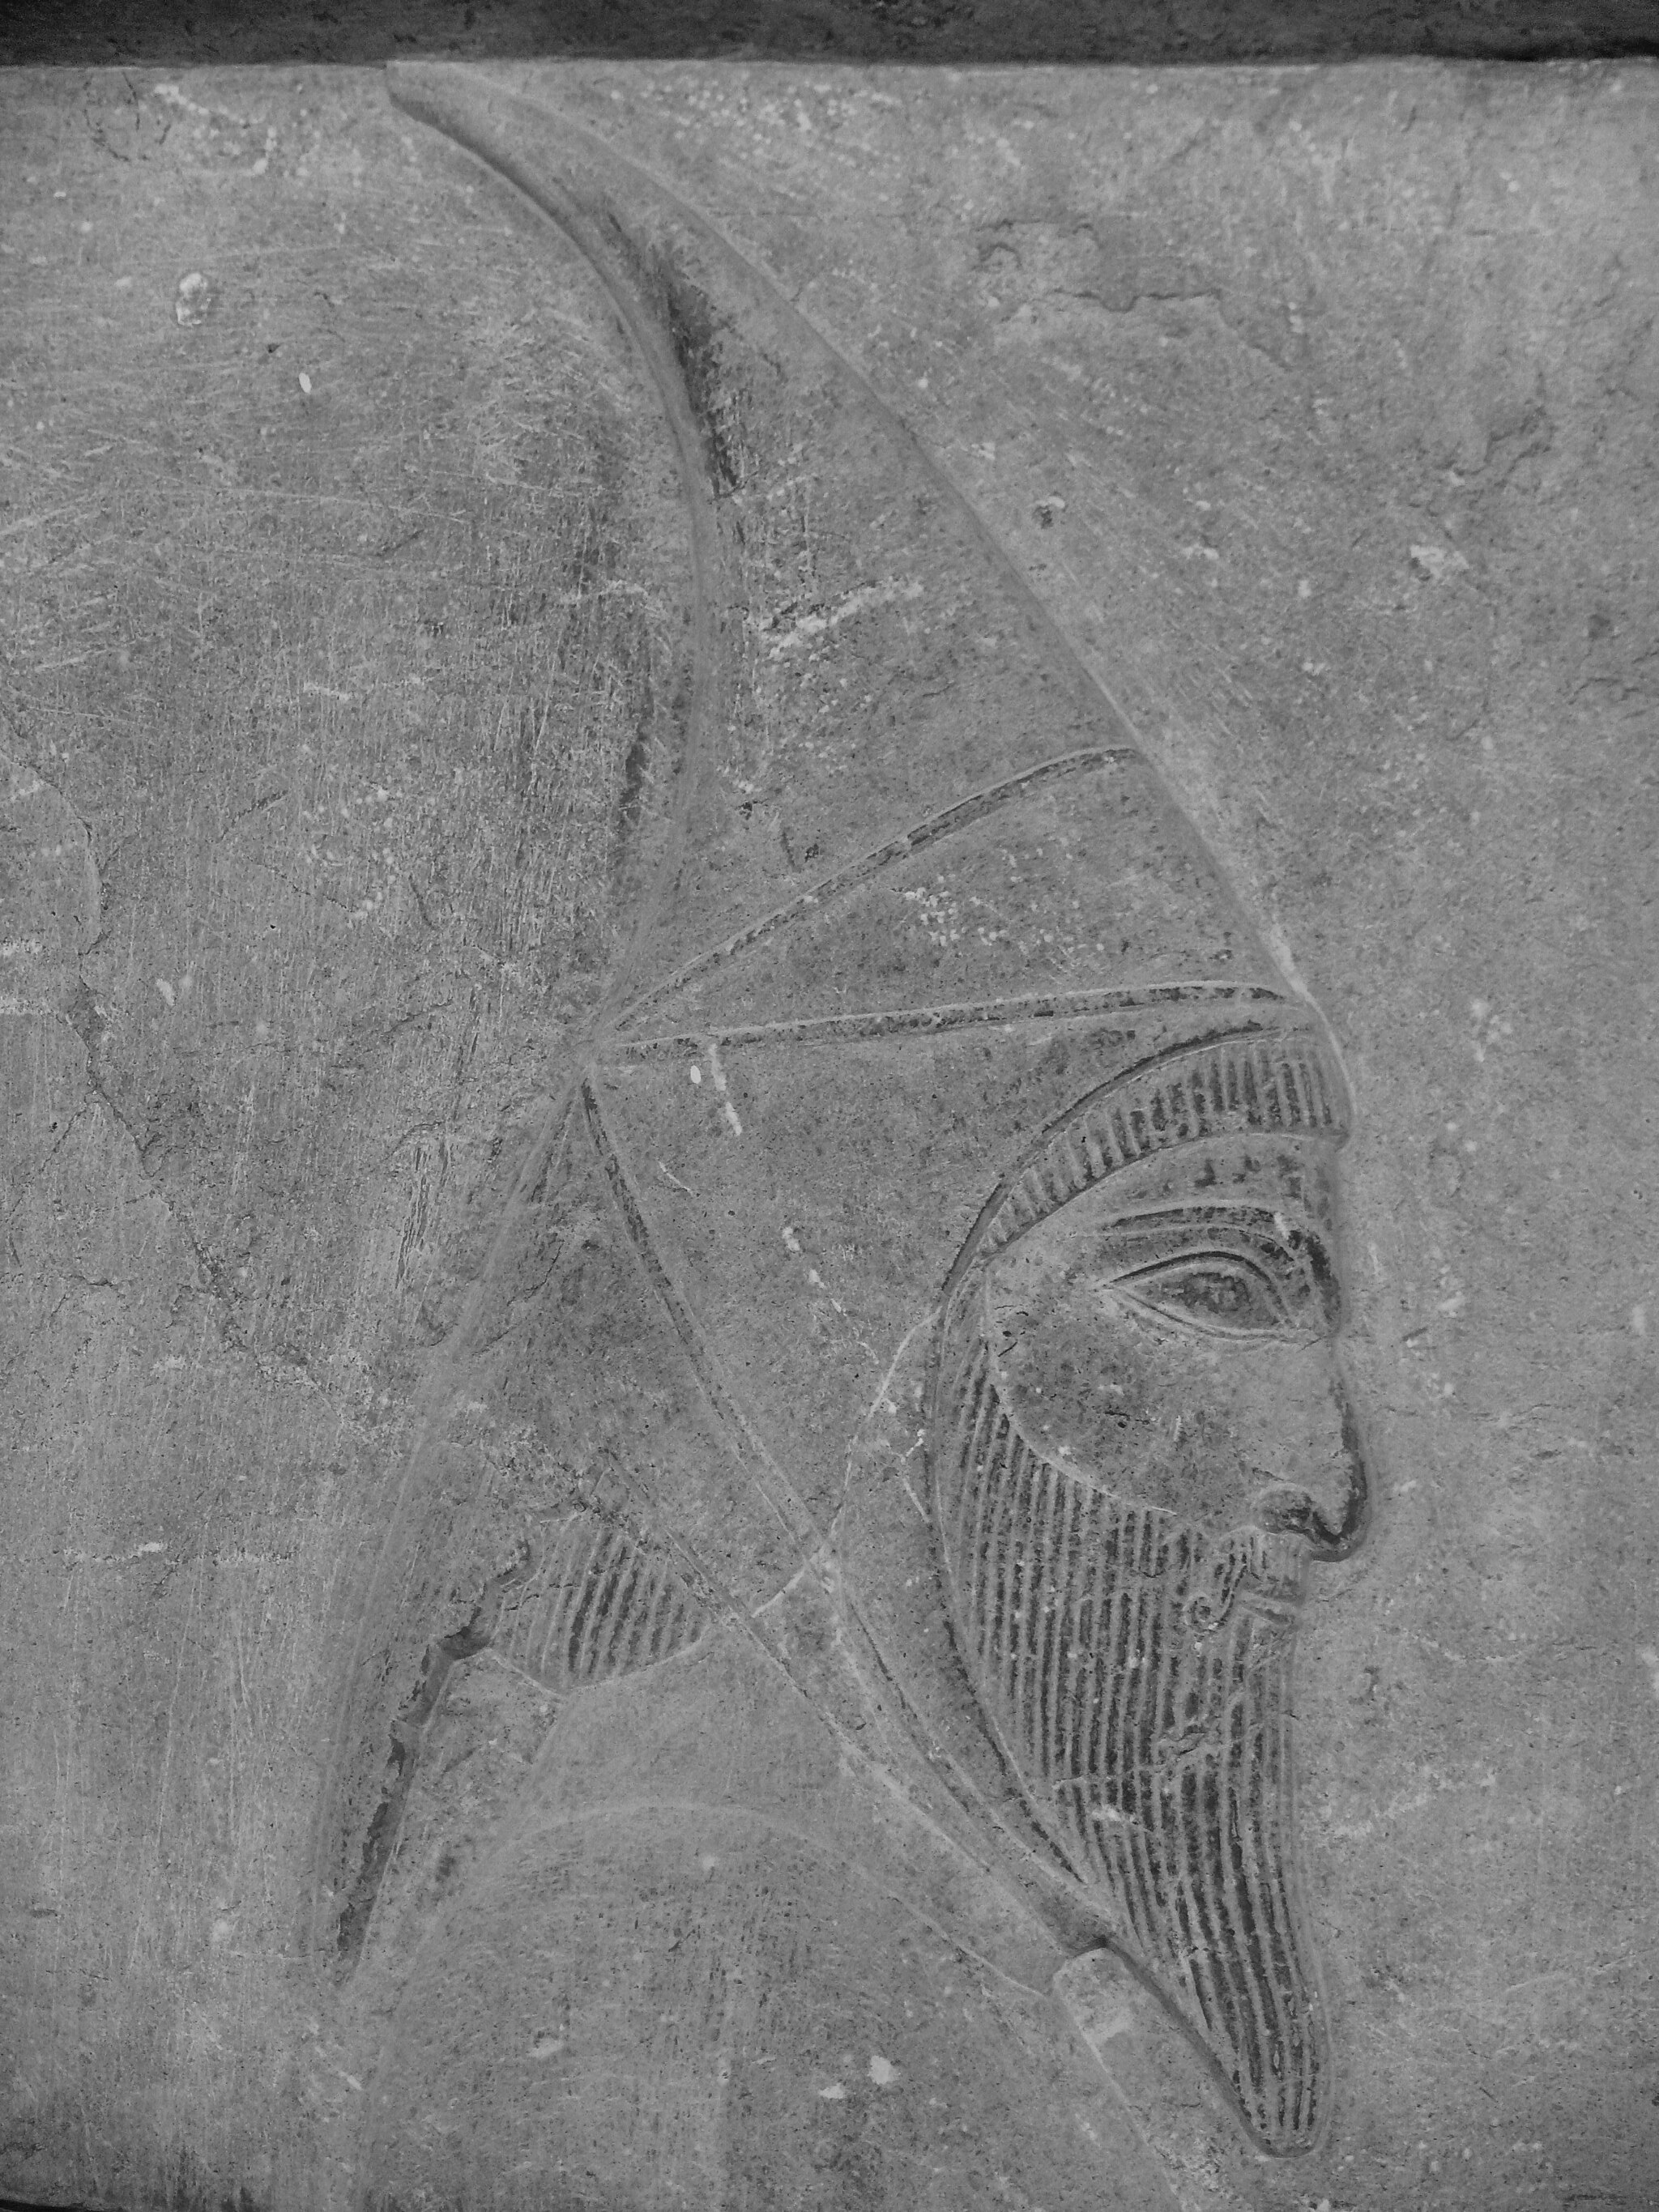
Title: Saka (3719571493)
Description: Detail of a "Saka" (Scythian) tribute bearer of the famous tribute bearers bas-relief decorating the southern panel of the eastern stairway of the Apadana, Darius the Great’s audience hall at Persepolis, one of the capital of the Achaemenian Persian Empire (515 BCE). During this era, Scythian tribes were covering a giant territory from actual Ukrainia until actual Uzbekistan & Afghanistan. They can be easy recognized because of their very typical elongated Scythian hats. The southern panel hosts a set of 23 bas-reliefs describing the procession of tribute bearers of 23 nations subjected to the king of the kings. Each delegation is leaded by alternating Persian and Median heralds, and brings the king various gifts from everywhere in the empire. As many inscriptions let us know, by such pictorial representation, the king of kings claims his authority on all these provinces, the supremacy of the Persian and Median nations on the others, and acknowledge the great diversity of his giant empire. Although still being a topic of controversy, most of the delegations are identified with the help of the analysis of the dressings, hairdressing, ethnophysical specificities seen on the various characters, or also using some comparison with lists of the subjected nations left on the Achaemenian royal inscriptions. The execution of those reliefs obeys to strict rules set by the king himself, letting no artistic freedom to the carver. Although many of the artists working on Persepolis were not Persian themselves but coming from all across the empire (Egyptians, Greeks of minor Asia etc…), the style of the sculpture is typically Persian and undoubtly oriental, as testify the profile face & frontal chest posture. The marble sculptures were polished until obtaining a nearly completely erased grain, giving the Achaemenian Ronde-Bosse its particular quality. The use of polychromic pigments to colorize the reliefs in the fashion of those friezes seen in Suza, another Achaemenian capital remain yet an unanswered question. If Suza’s Apadana wall decoration was polychromic, if stigmatas of pigments were attested in Persepolis, one can ask how pigments could adhere to such polished surfaces. Beautiful details (ornaments, jewelleries, dressings, animals) could be particularly preserved from time and weather erosion if not vandalism, by the fact that the fire Alexander the Great set to Persepolis started in Xerxes’s Haddish palace, provoking the collapse of the close Apadana palace on its eastern side, burying de facto the stairway under meters of dusts and rubbles. In fact, far from destroying the symbol of the Achaemenian power, did Alexander help to preserve it for the future generations. Taken at Persepolis, Vicinity of Marvdasht city, Fars province, Iran, April 2009
Date: 2009-07-14 13:49
Categories: Flickr images reviewed by FlickreviewR, Files with coordinates missing SDC location of creation, 2009 in Persepolis, Scythian delegation, Apadana